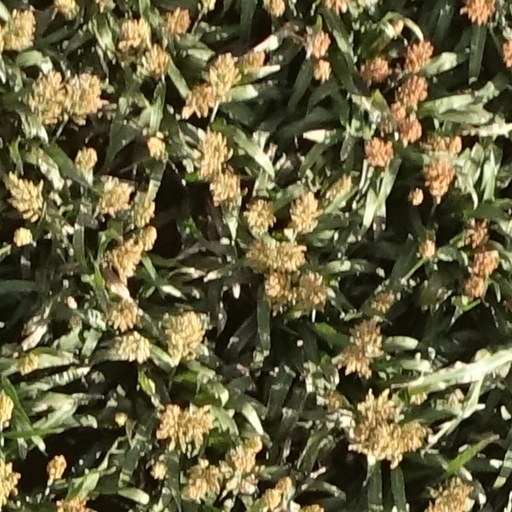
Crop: sorghum